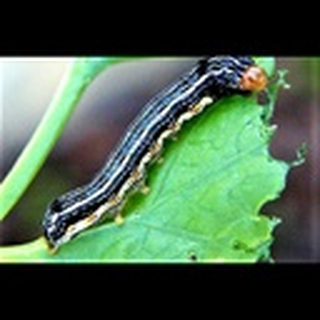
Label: cotton_army_worm